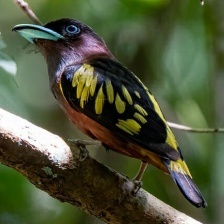
Species: BANDED BROADBILL
Scientific name: EURYLAIMUS JAVANICUS